Carah Faye Charnow

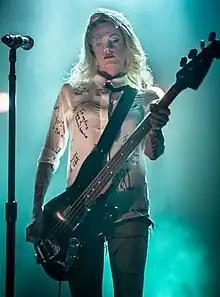
Carah Faye with Shiny Toy Guns performing in 2017

As of February 11, 2011, it was announced at the end of the Shiny Toy Guns' countdown timer in a YouTube video that Carah was part of the band again. Versant was also quoted on Facebook saying, "Boys and Girls, Carah Faye and Daniel Johansson, of your beloved Versant, are joining Shiny Toy Guns for album number three. Please enjoy this piece of music history! Here is another announcement: Shiny Toy Guns isn't going ANYWHERE!" Carah Faye was featured in the band's music video of their new single "Waiting Alone," a song from their 2012 album "III". The album's third single, "Somewhere to Hide," was written entirely by Carah.